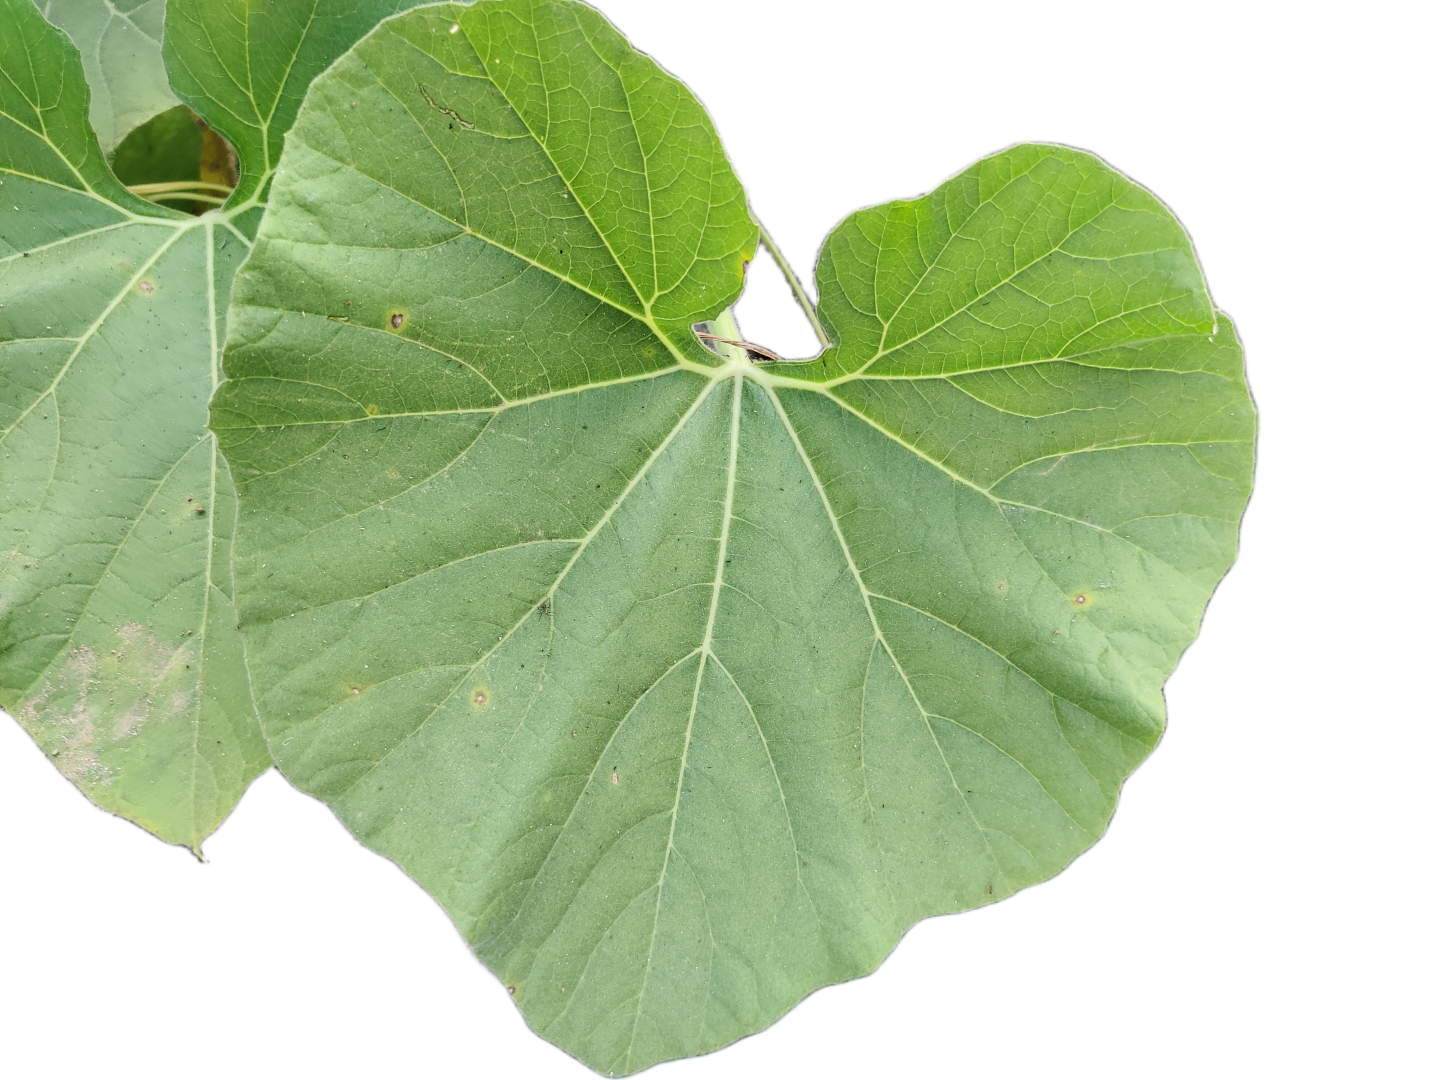
Crop: Bottle Gourd
Label: Early_Alternaria_Leaf_Blight